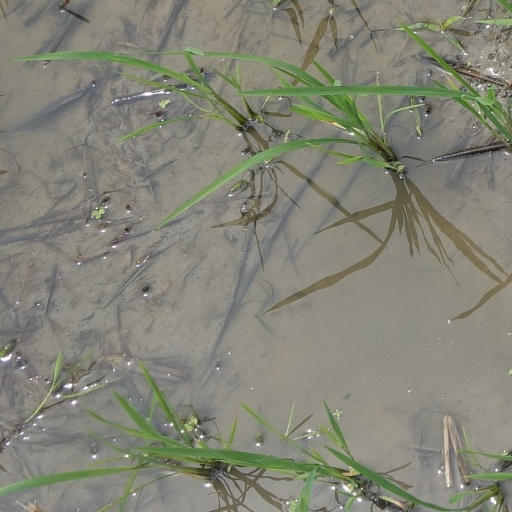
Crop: rice